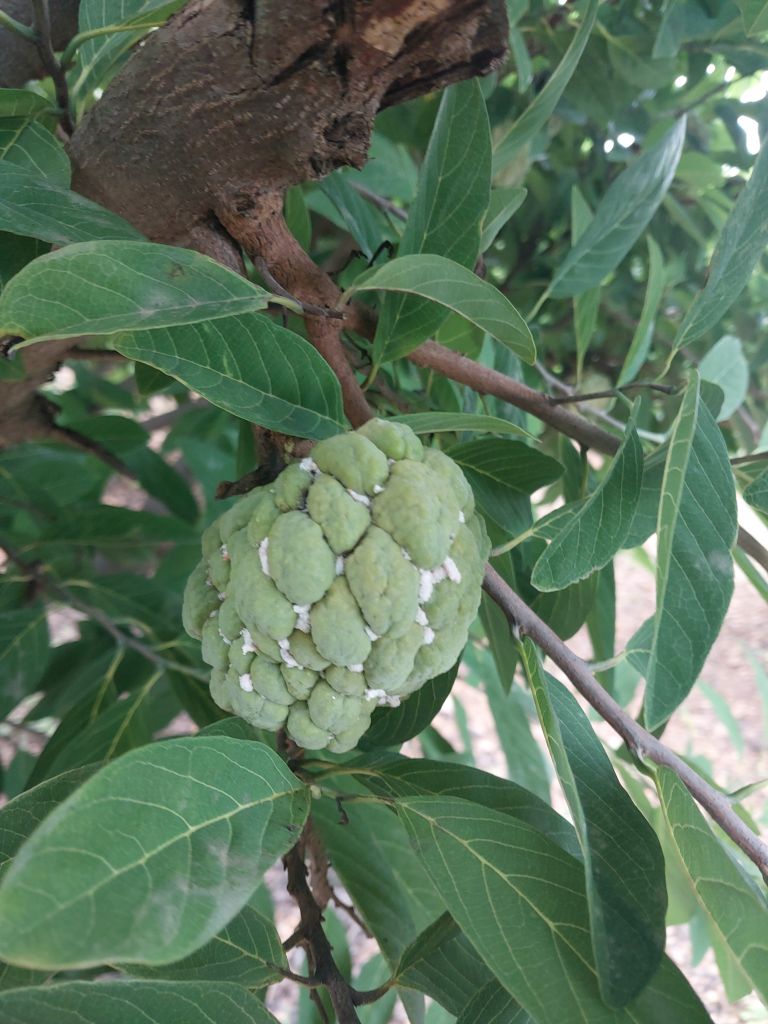
Disease label: Mealy Bug